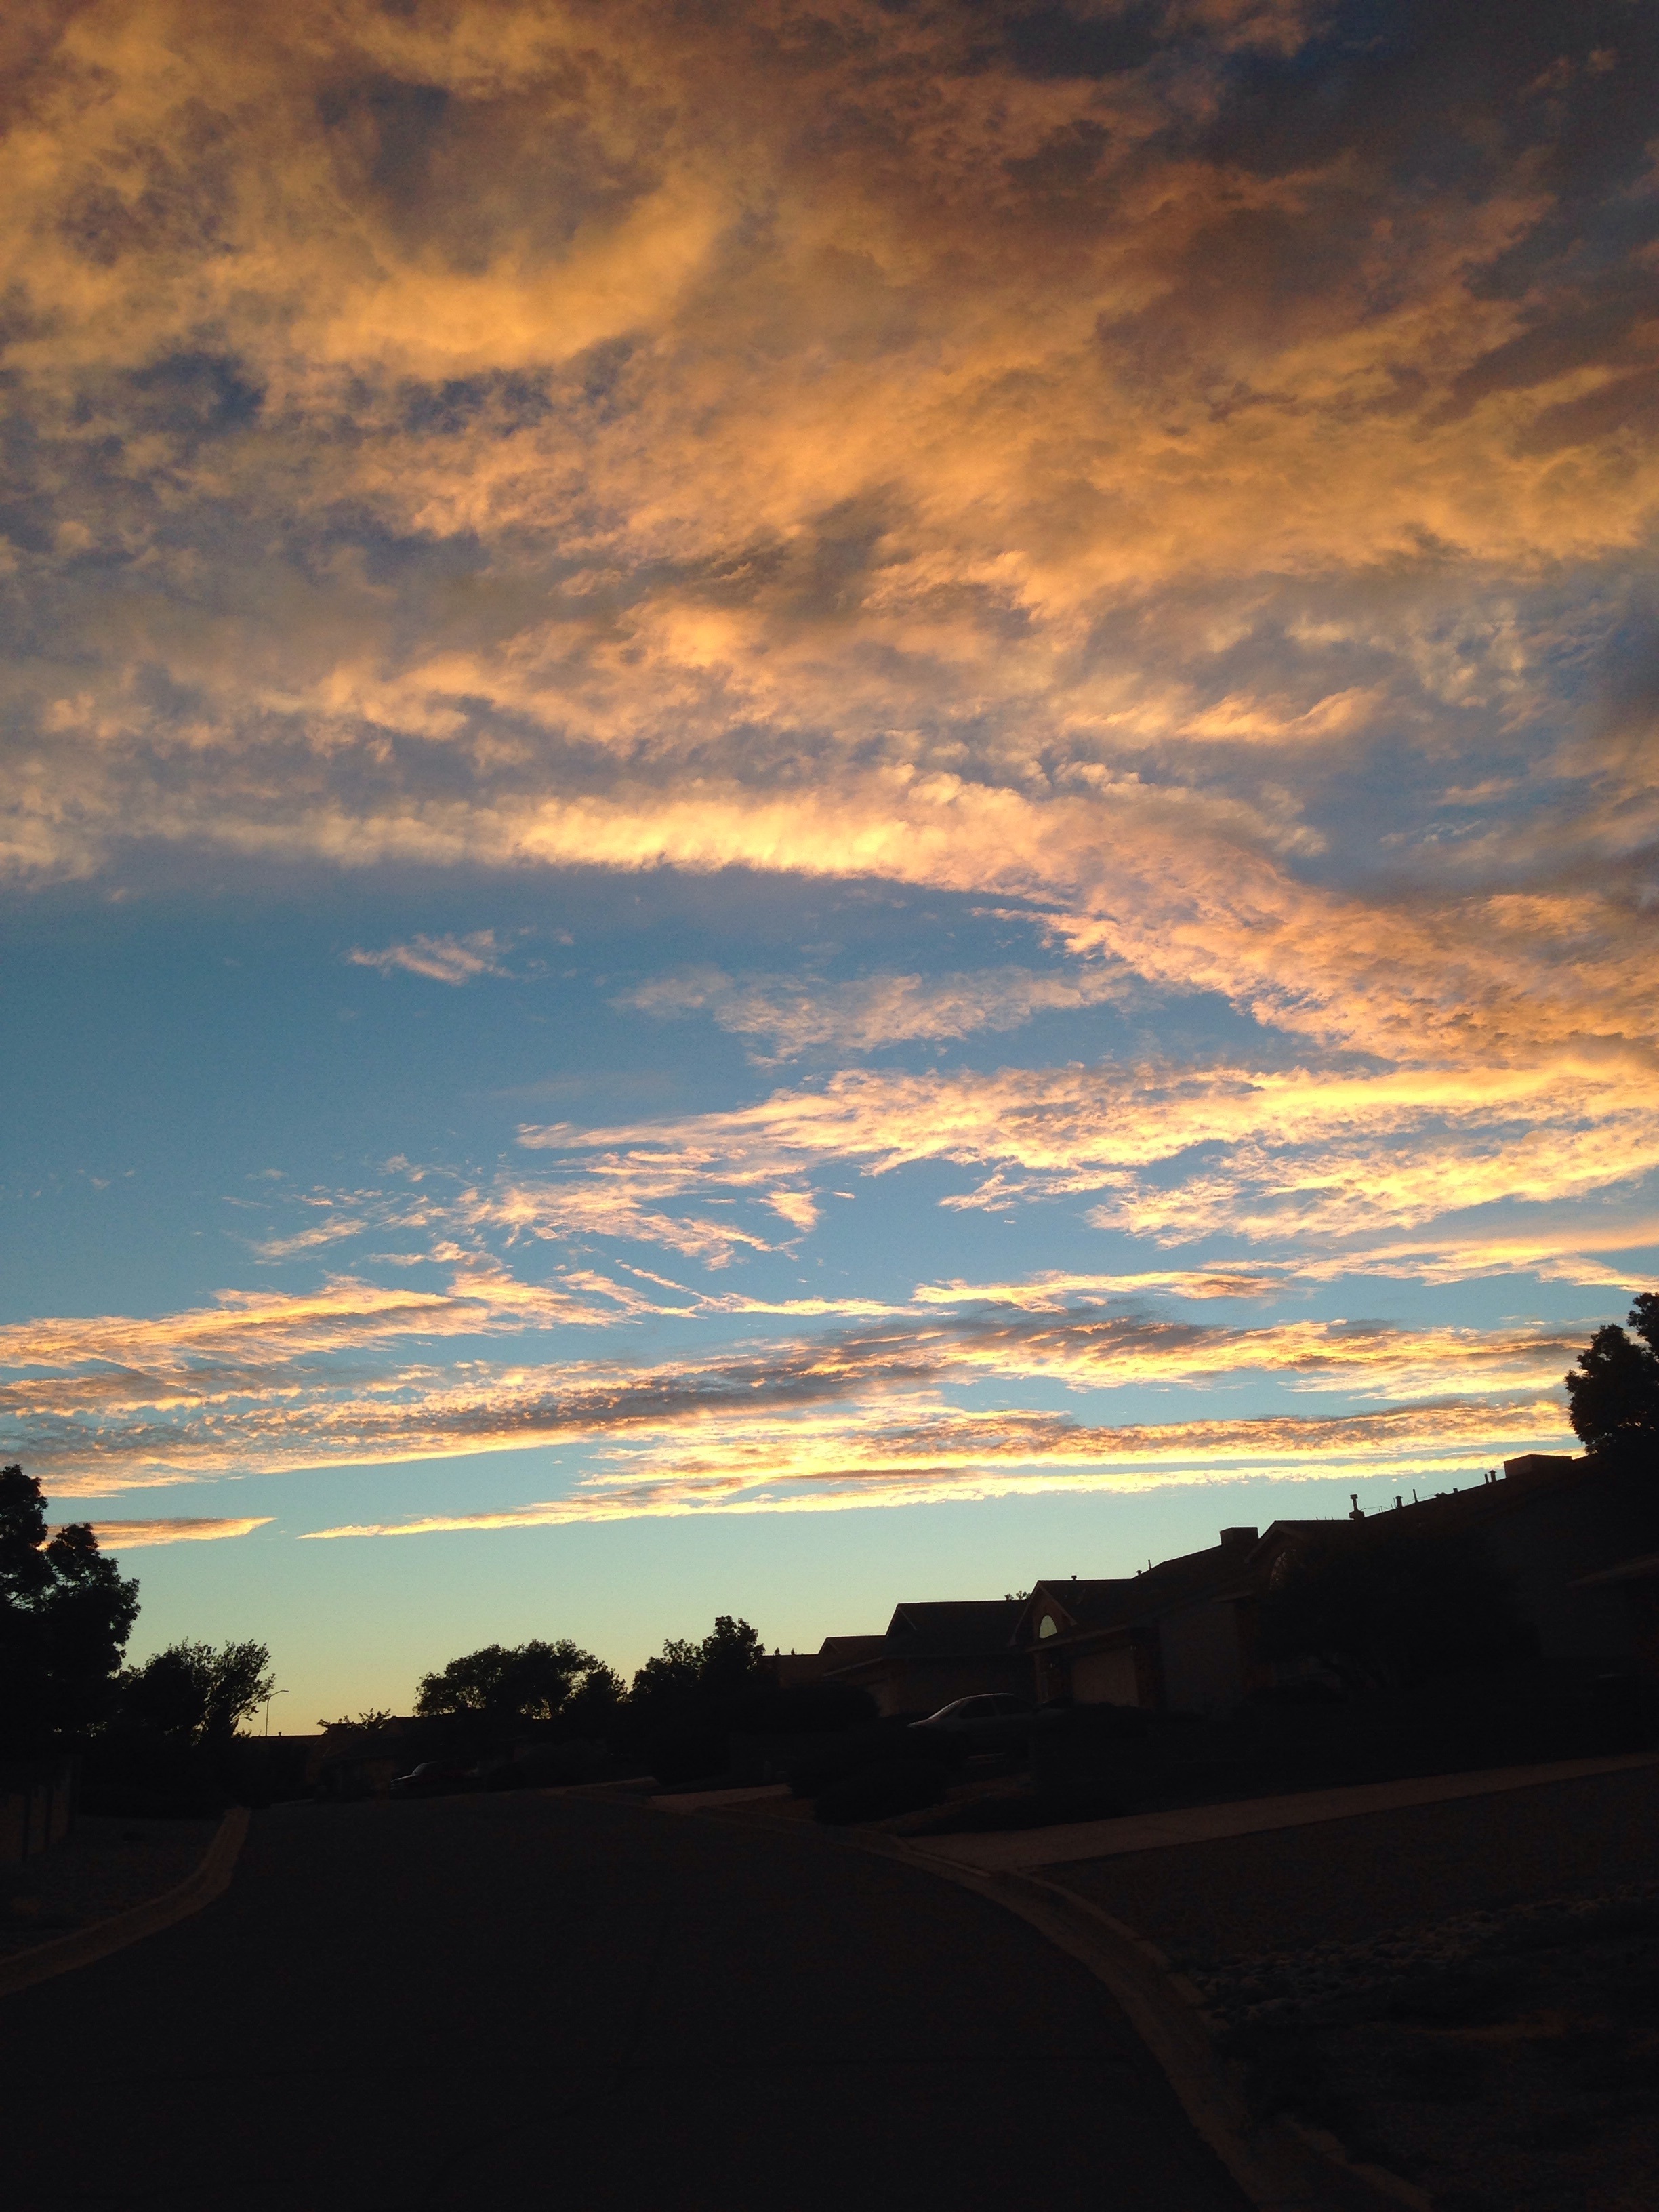
horizon, cloud, sky, sun, sunrise, sunset, field, sunlight, morning, hill, dawn, atmosphere, dusk, evening, skies, clouds, afterglow, meteorological phenomenon, red sky at morning